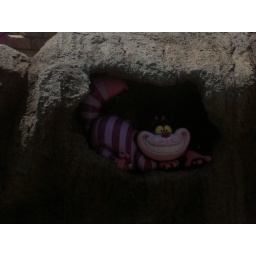
Weird Cat (forget his name) imbedded in stone wall